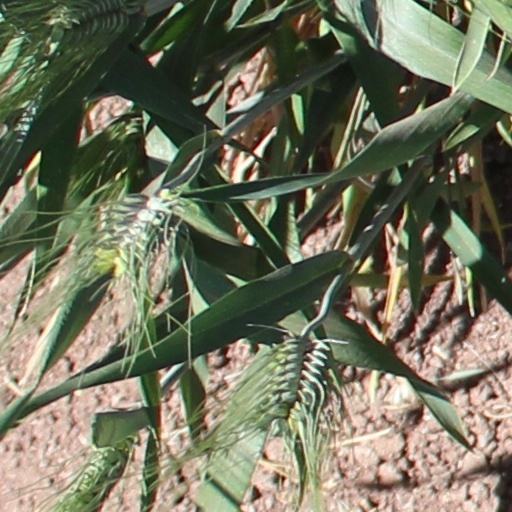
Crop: wheat